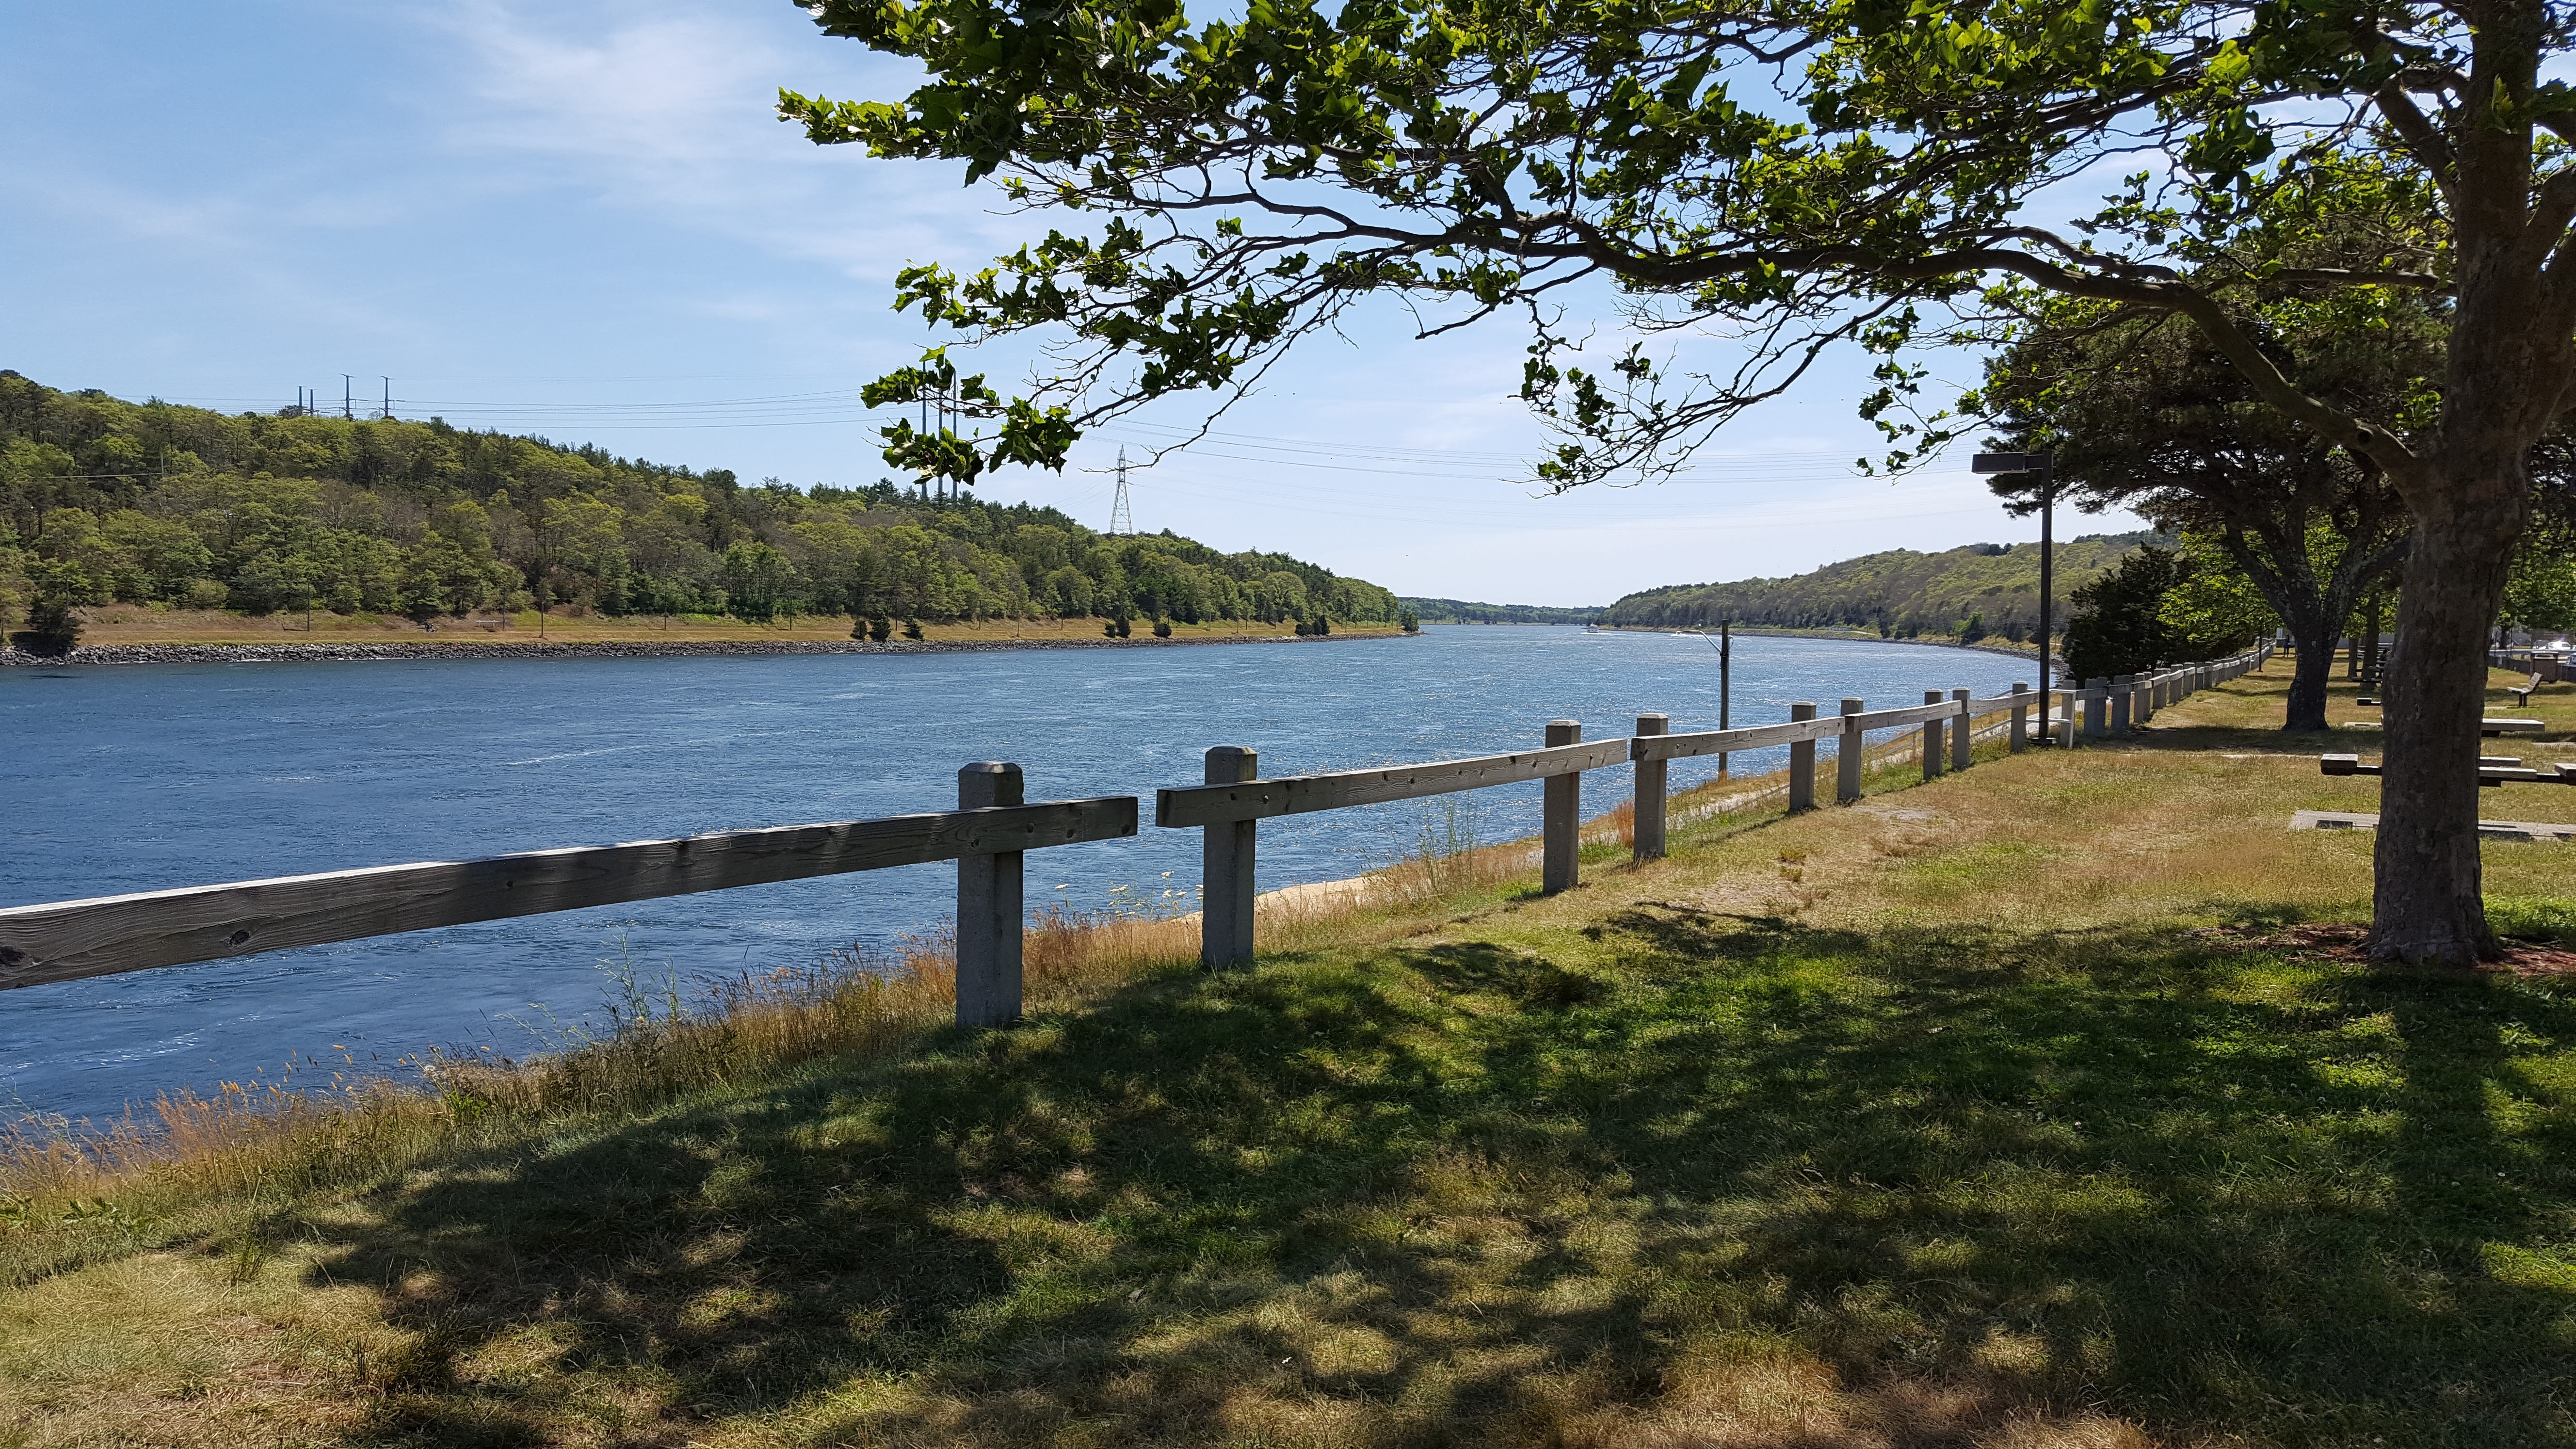
landscape, coast, tree, water, sky, shore, lake, river, canal, cottage, bay, reservoir, loch, massachusetts, real estate, state park, lake district, land lot, cape cod canal